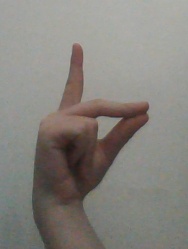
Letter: ta